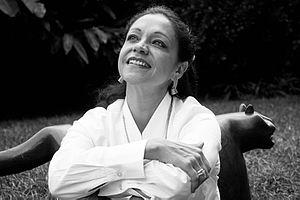
Margarita Cadenas by Luisa Himiob
Margarita Cadenas est une productrice, scénariste et réalisatrice franco-vénézuélienne, née à Caracas.